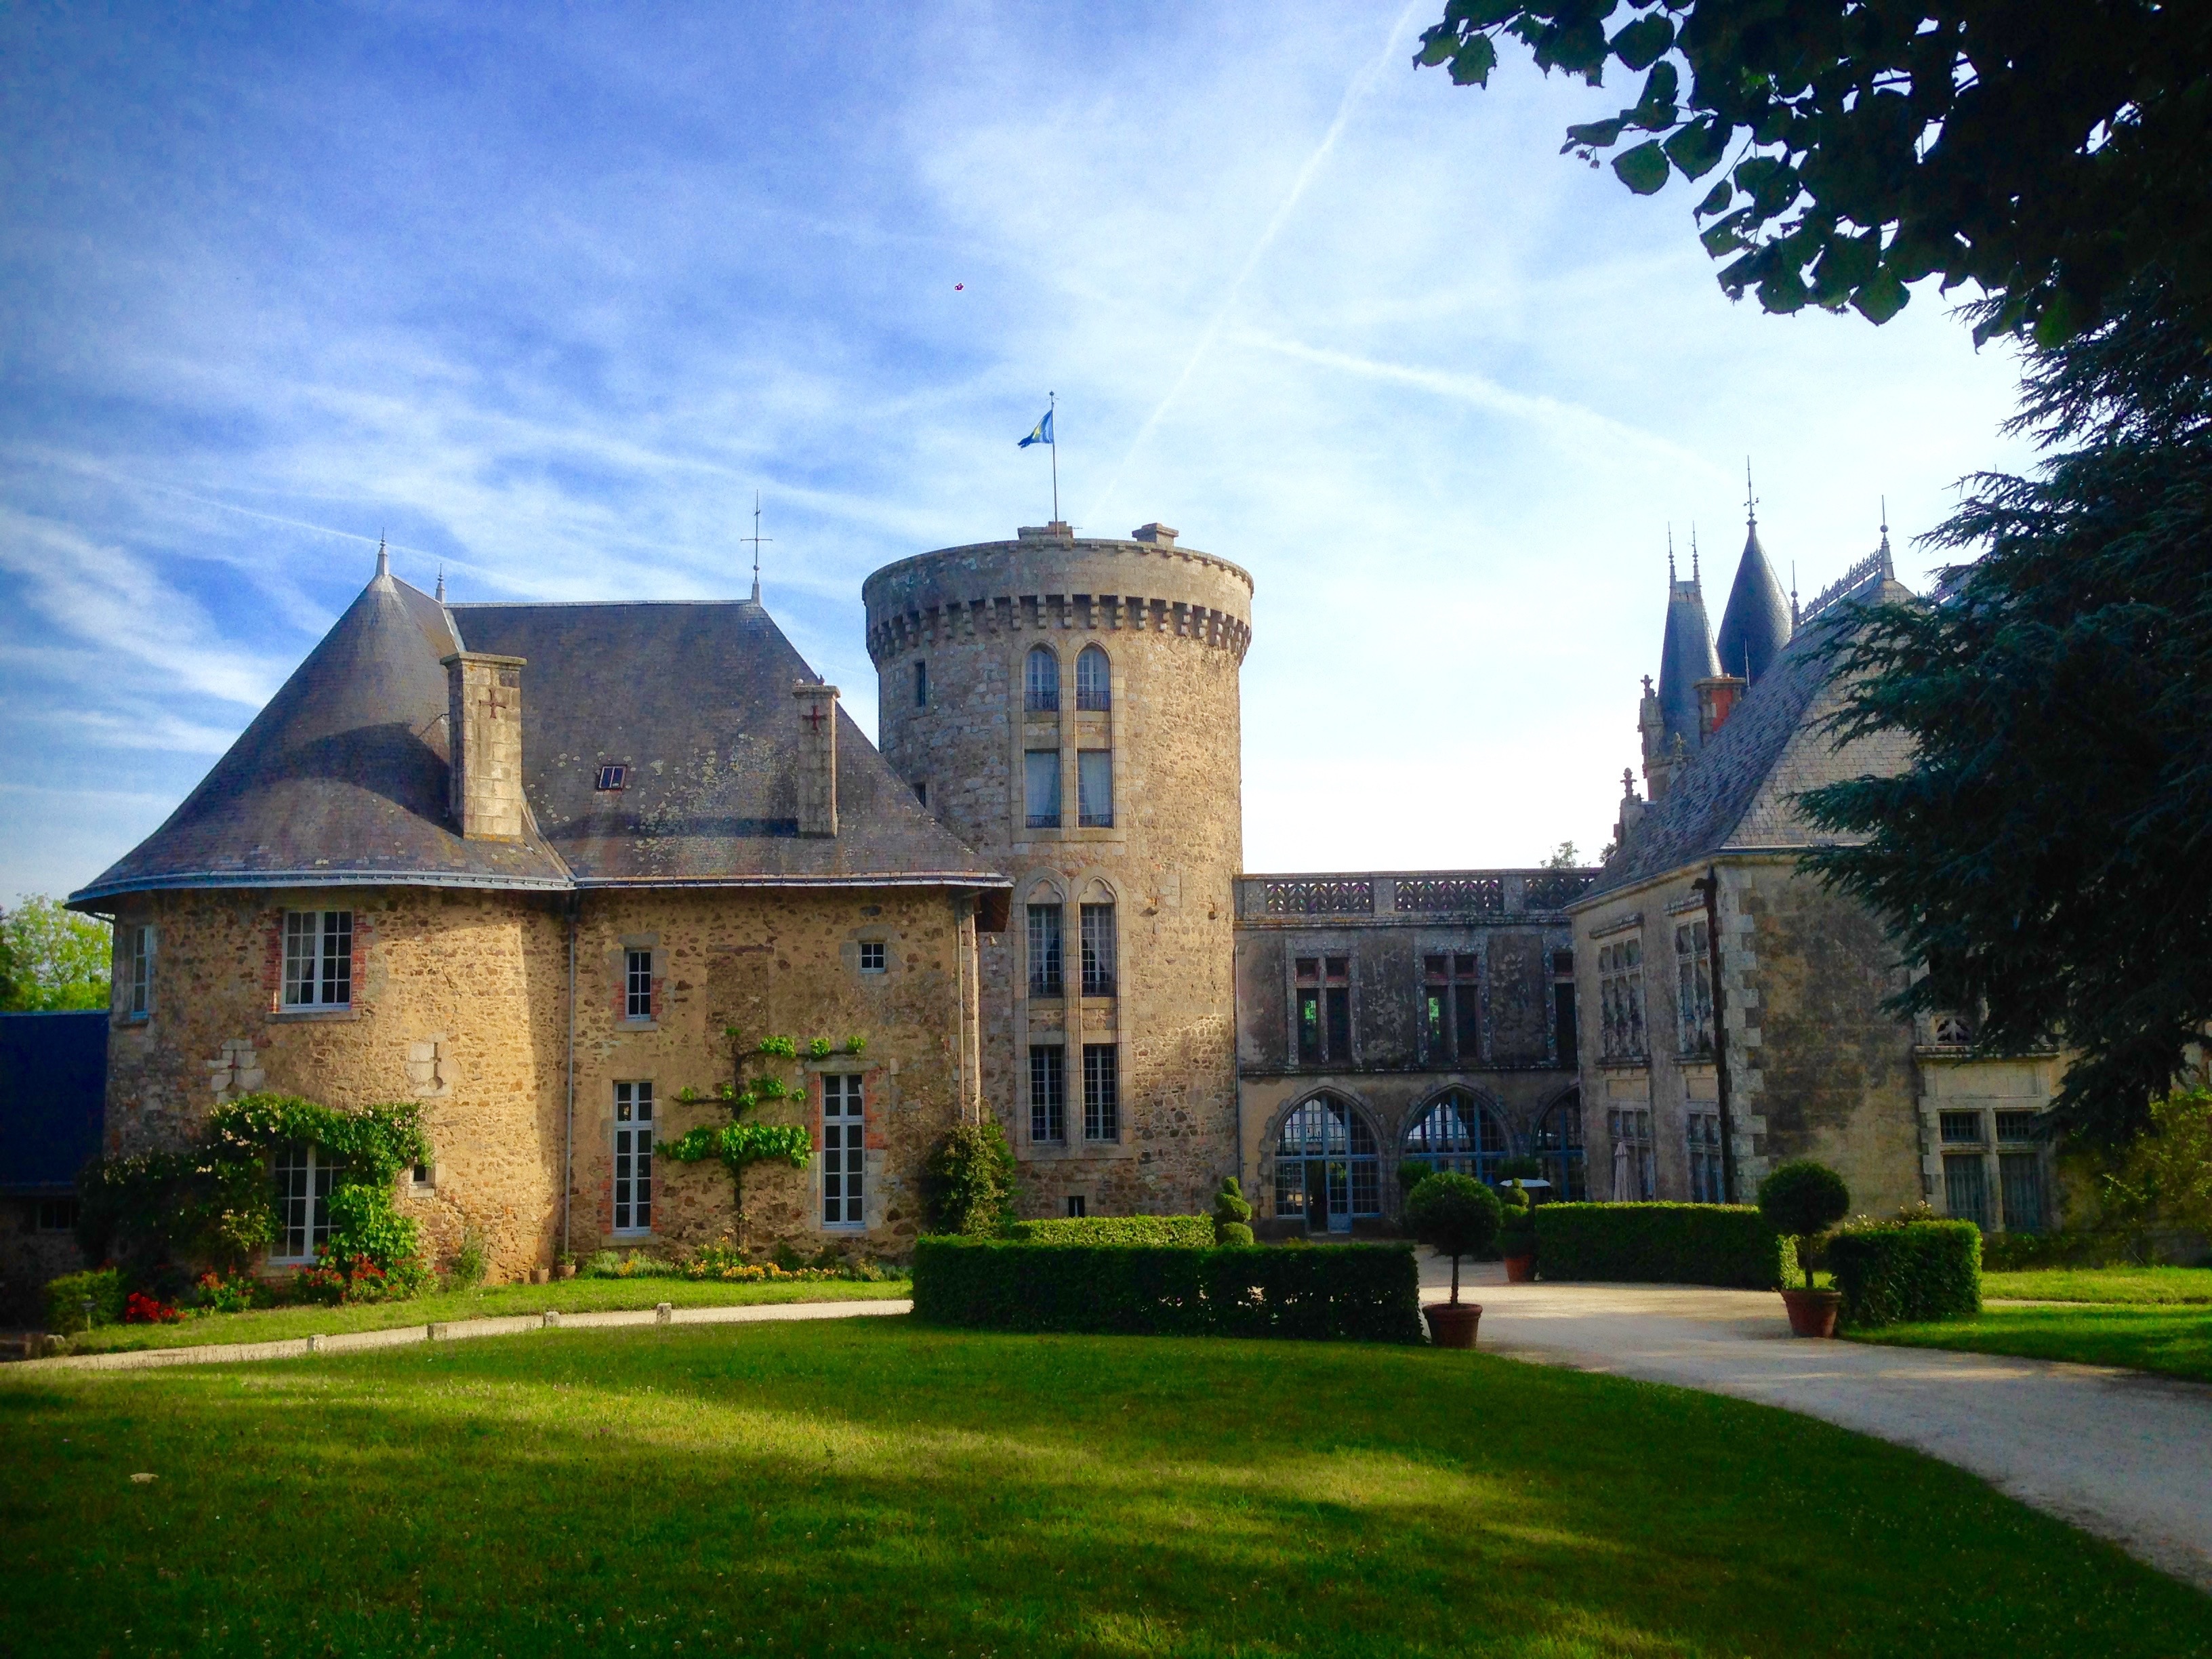
mansion, house, building, chateau, park, castle, property, monastery, estate, keep, manor house, stately home, flocelli re